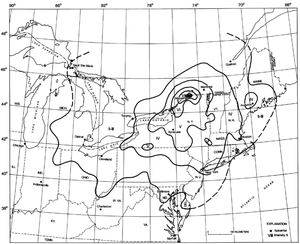
Le séisme de 1944 à Cornwall-Massena est un séisme survenu le 5 septembre 1944 à 12 h 38 à la frontière de l'État de New York, aux États-Unis, et des provinces canadiennes du Québec et de l'Ontario. La magnitude atteint 5,8 avec une intensité ressentie de VII sur l'échelle de Mercalli.